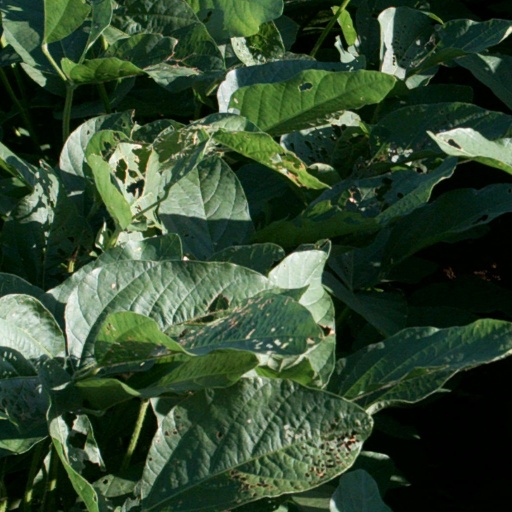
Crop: soybean